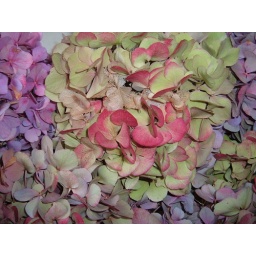
I think the green flower with the red tint in it is incredible!